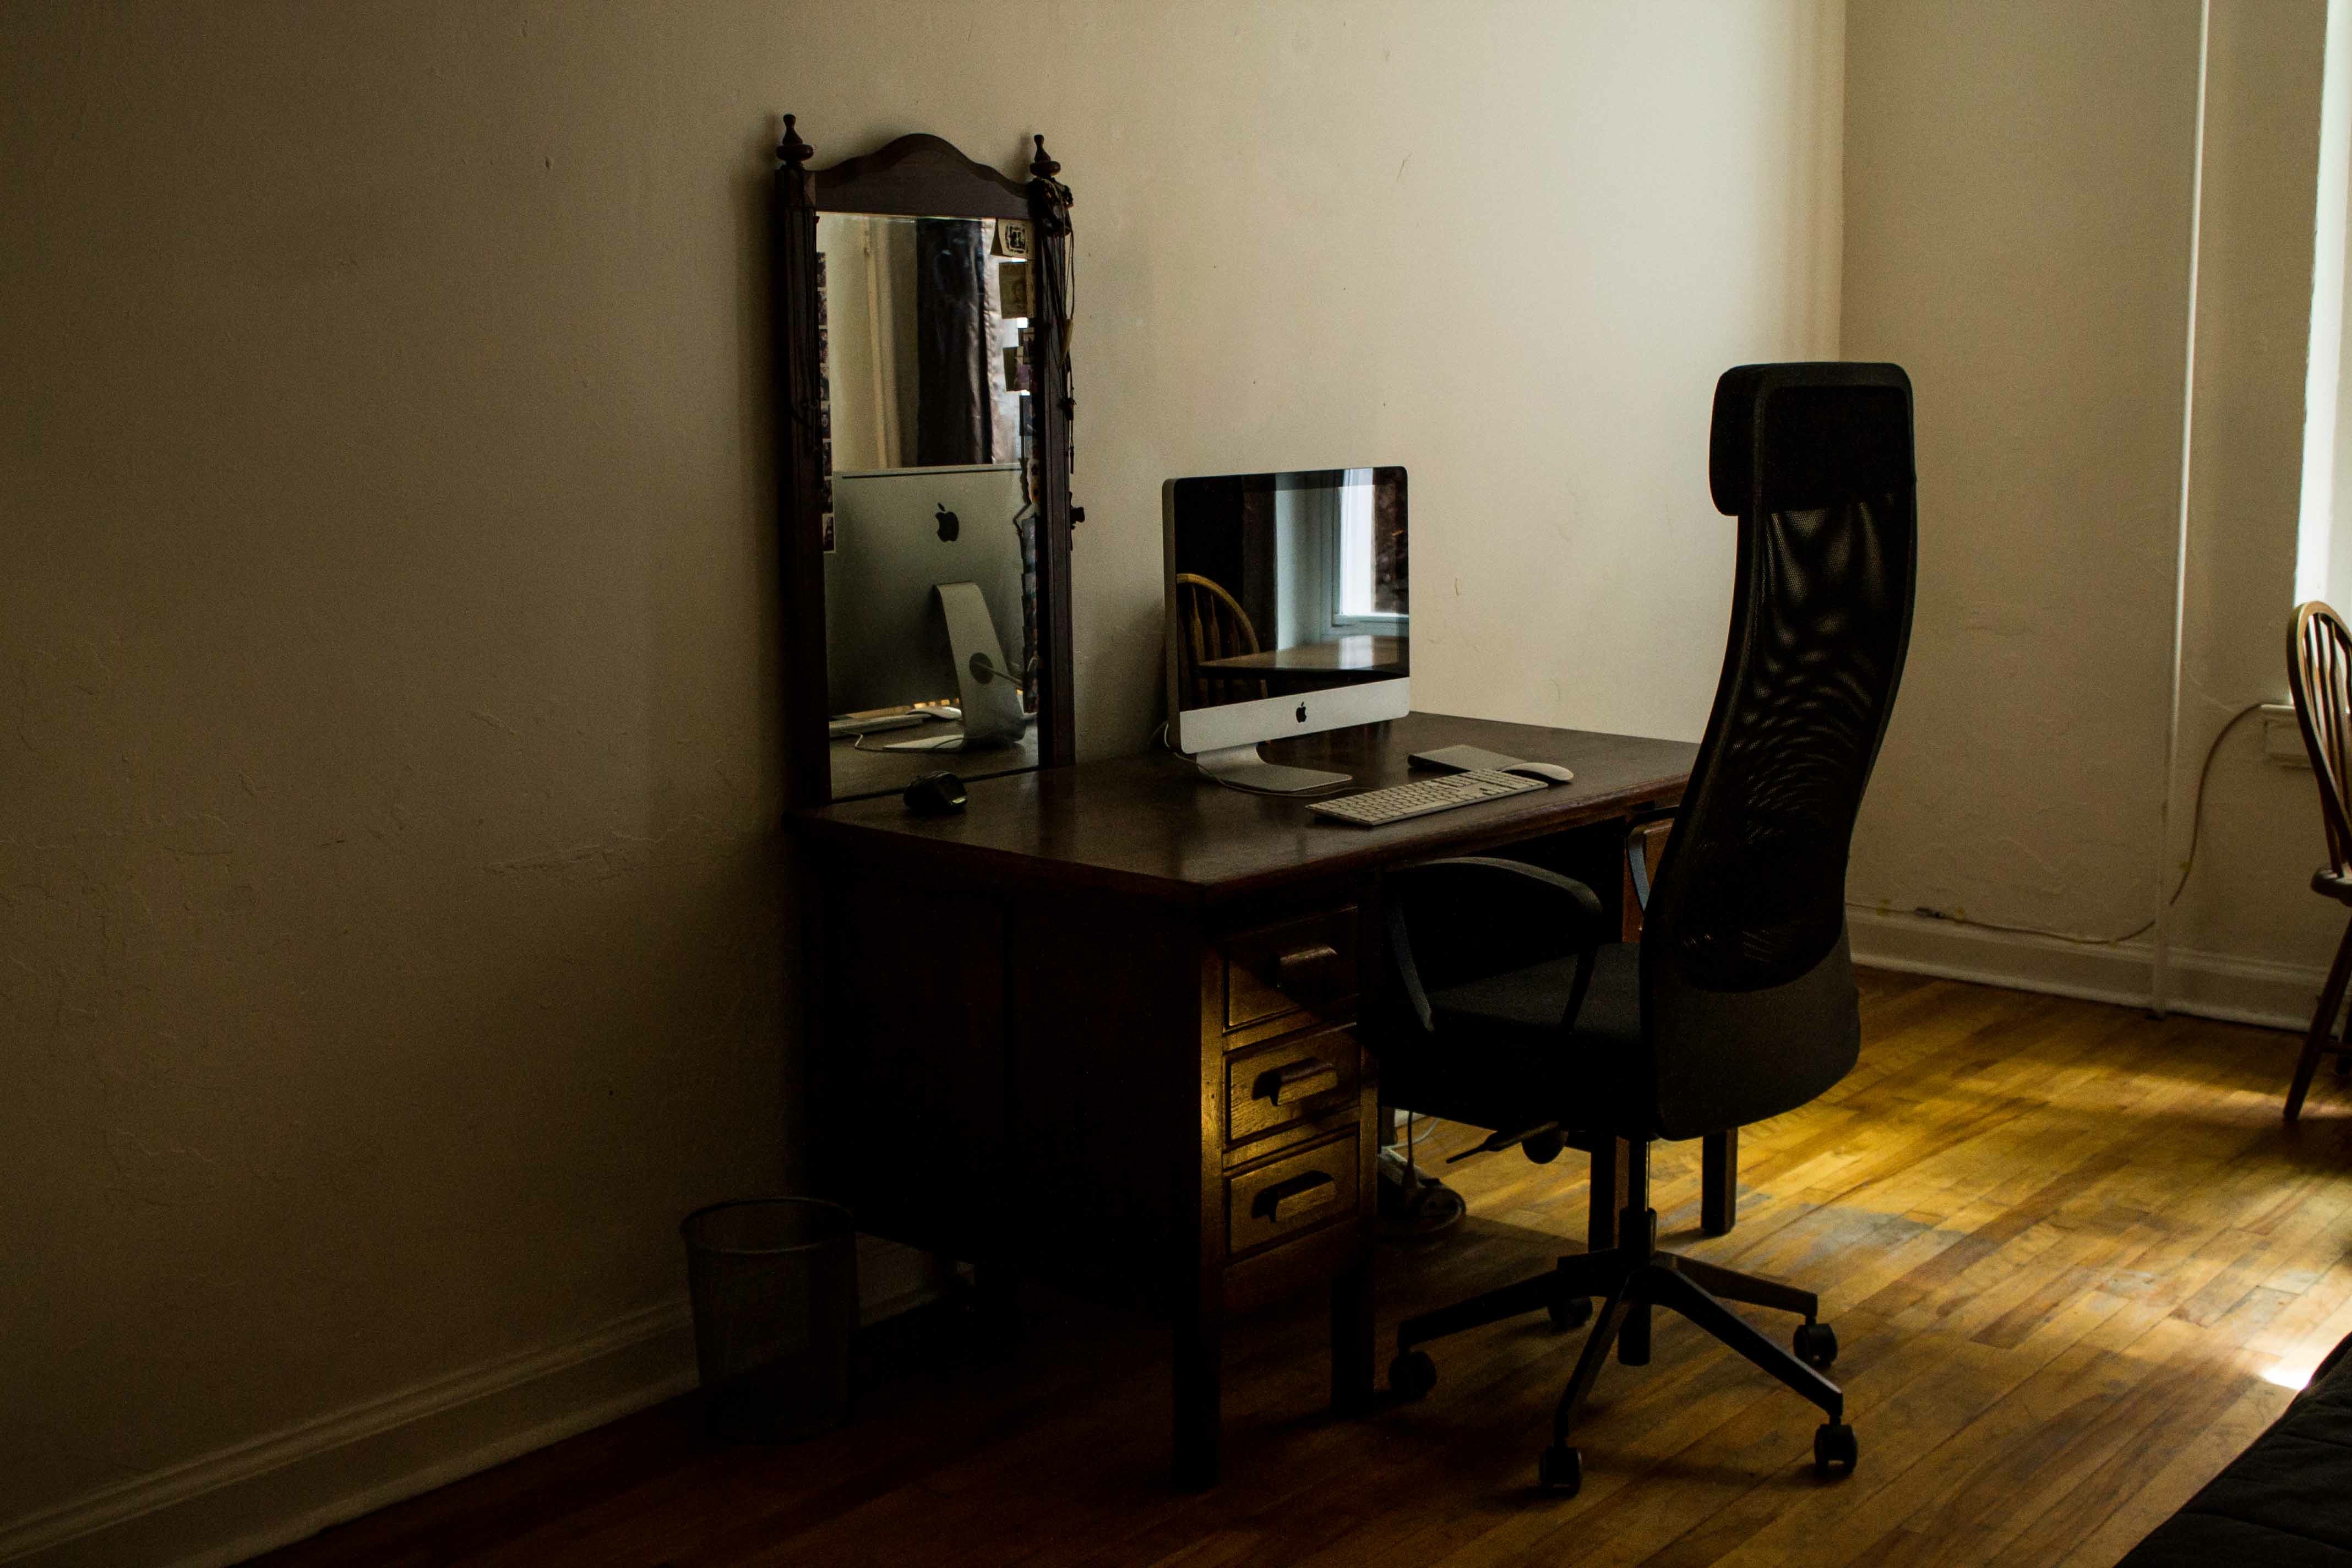
table, wood, house, floor, building, home, office, property, living room, furniture, room, lighting, apartment, interior design, design